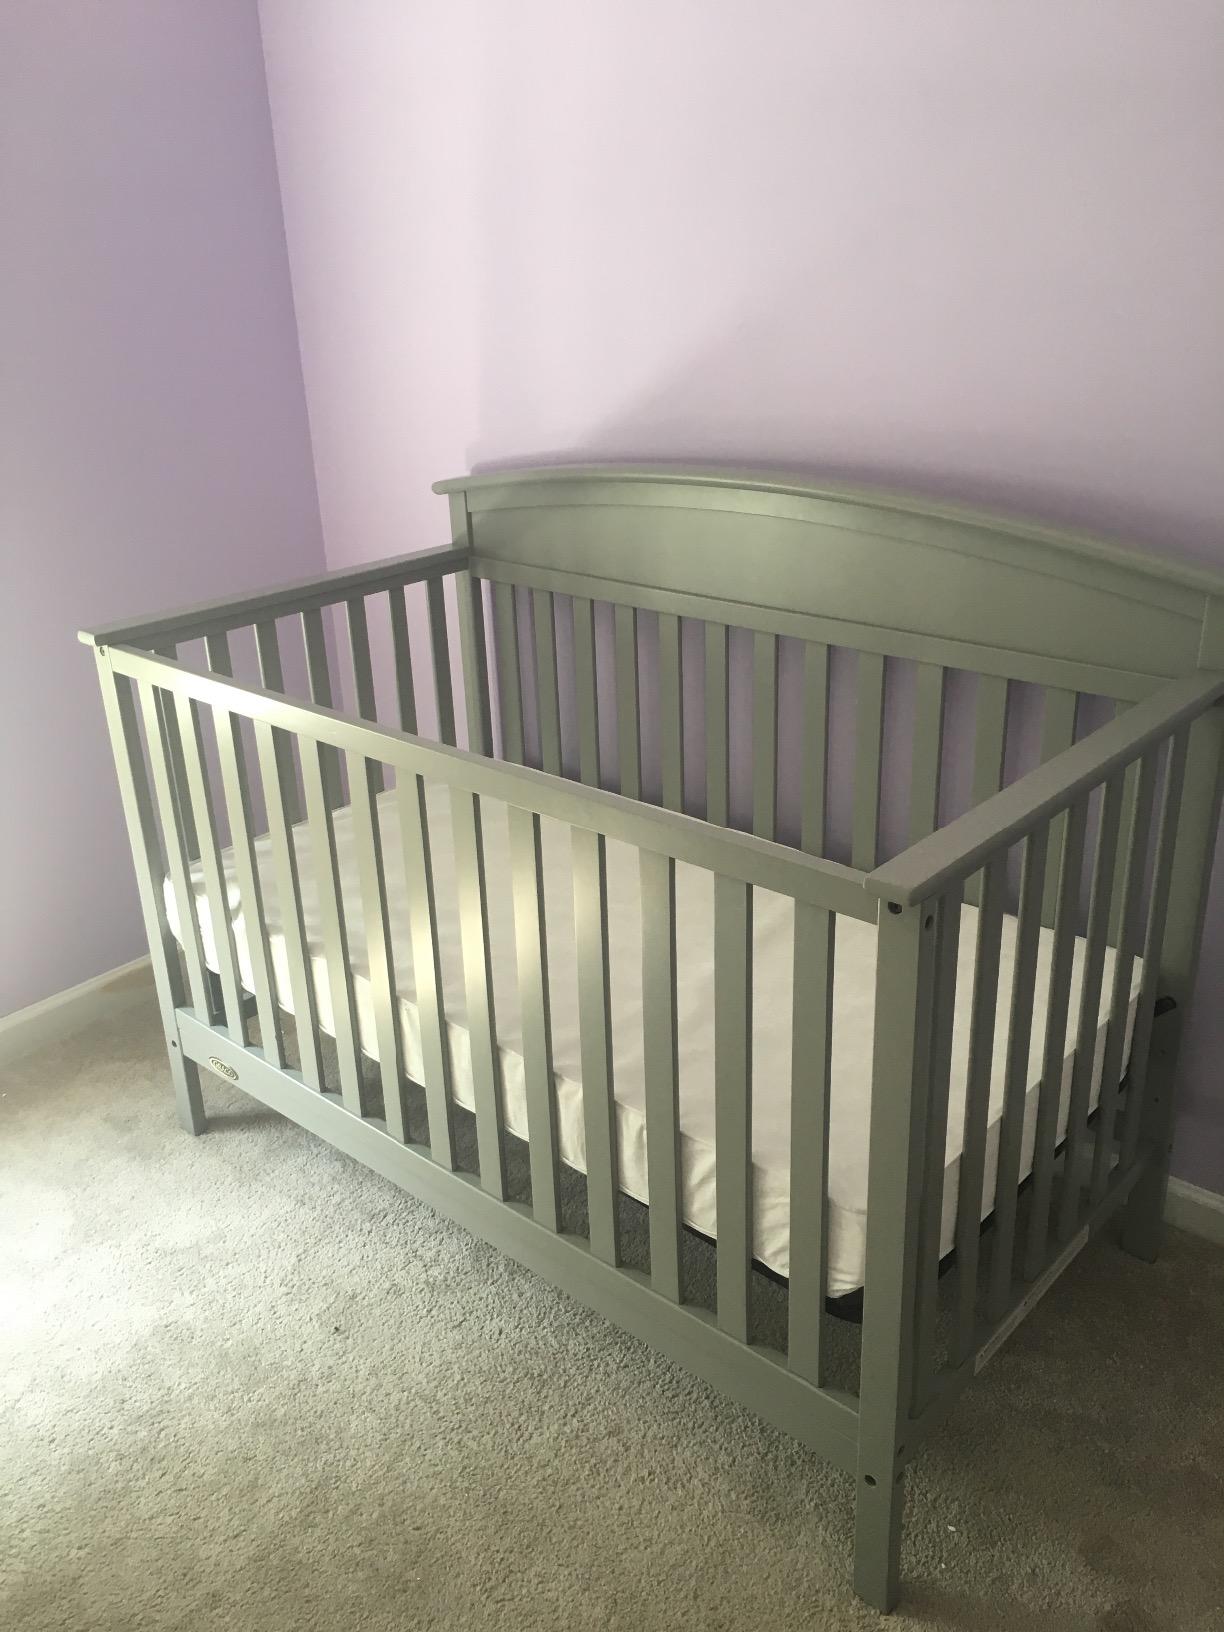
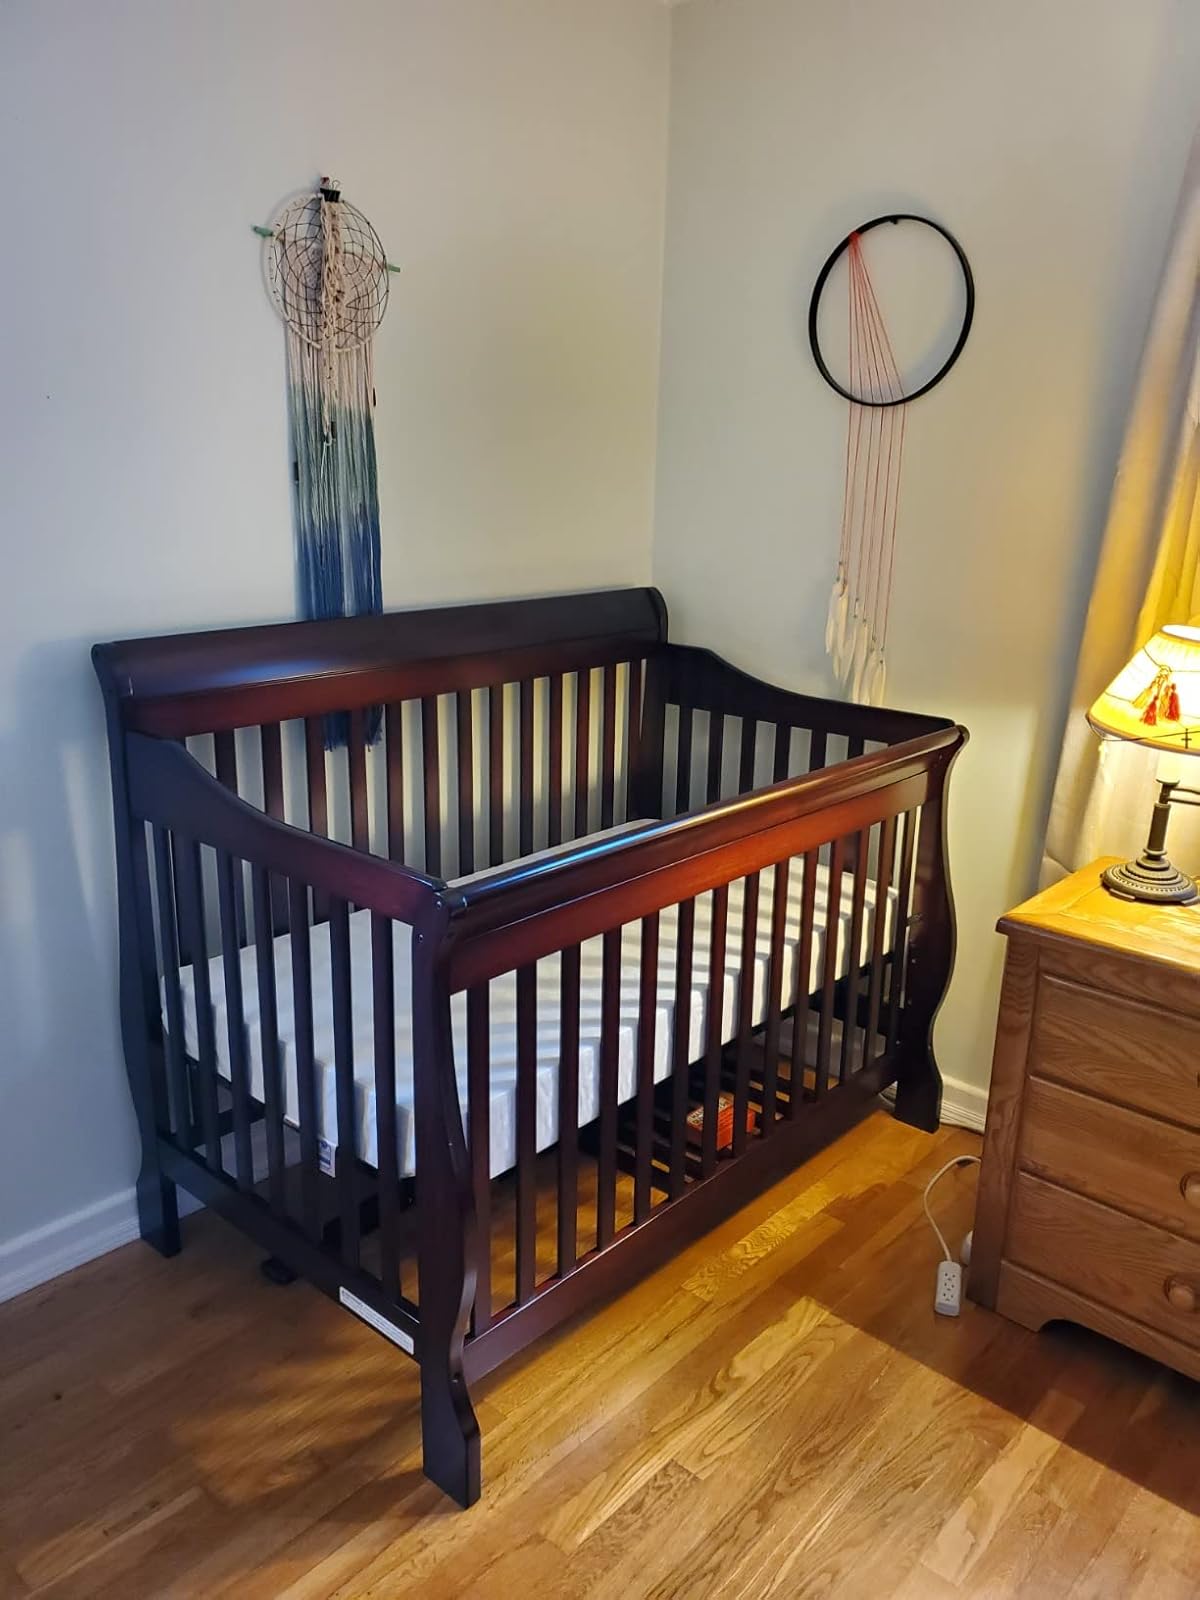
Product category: products_crib
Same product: no